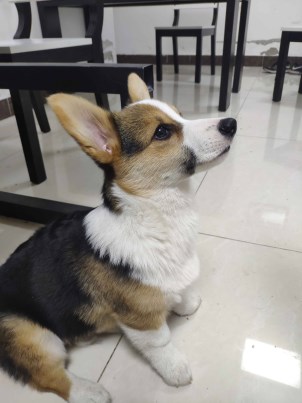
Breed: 2909-n000116-Cardigan